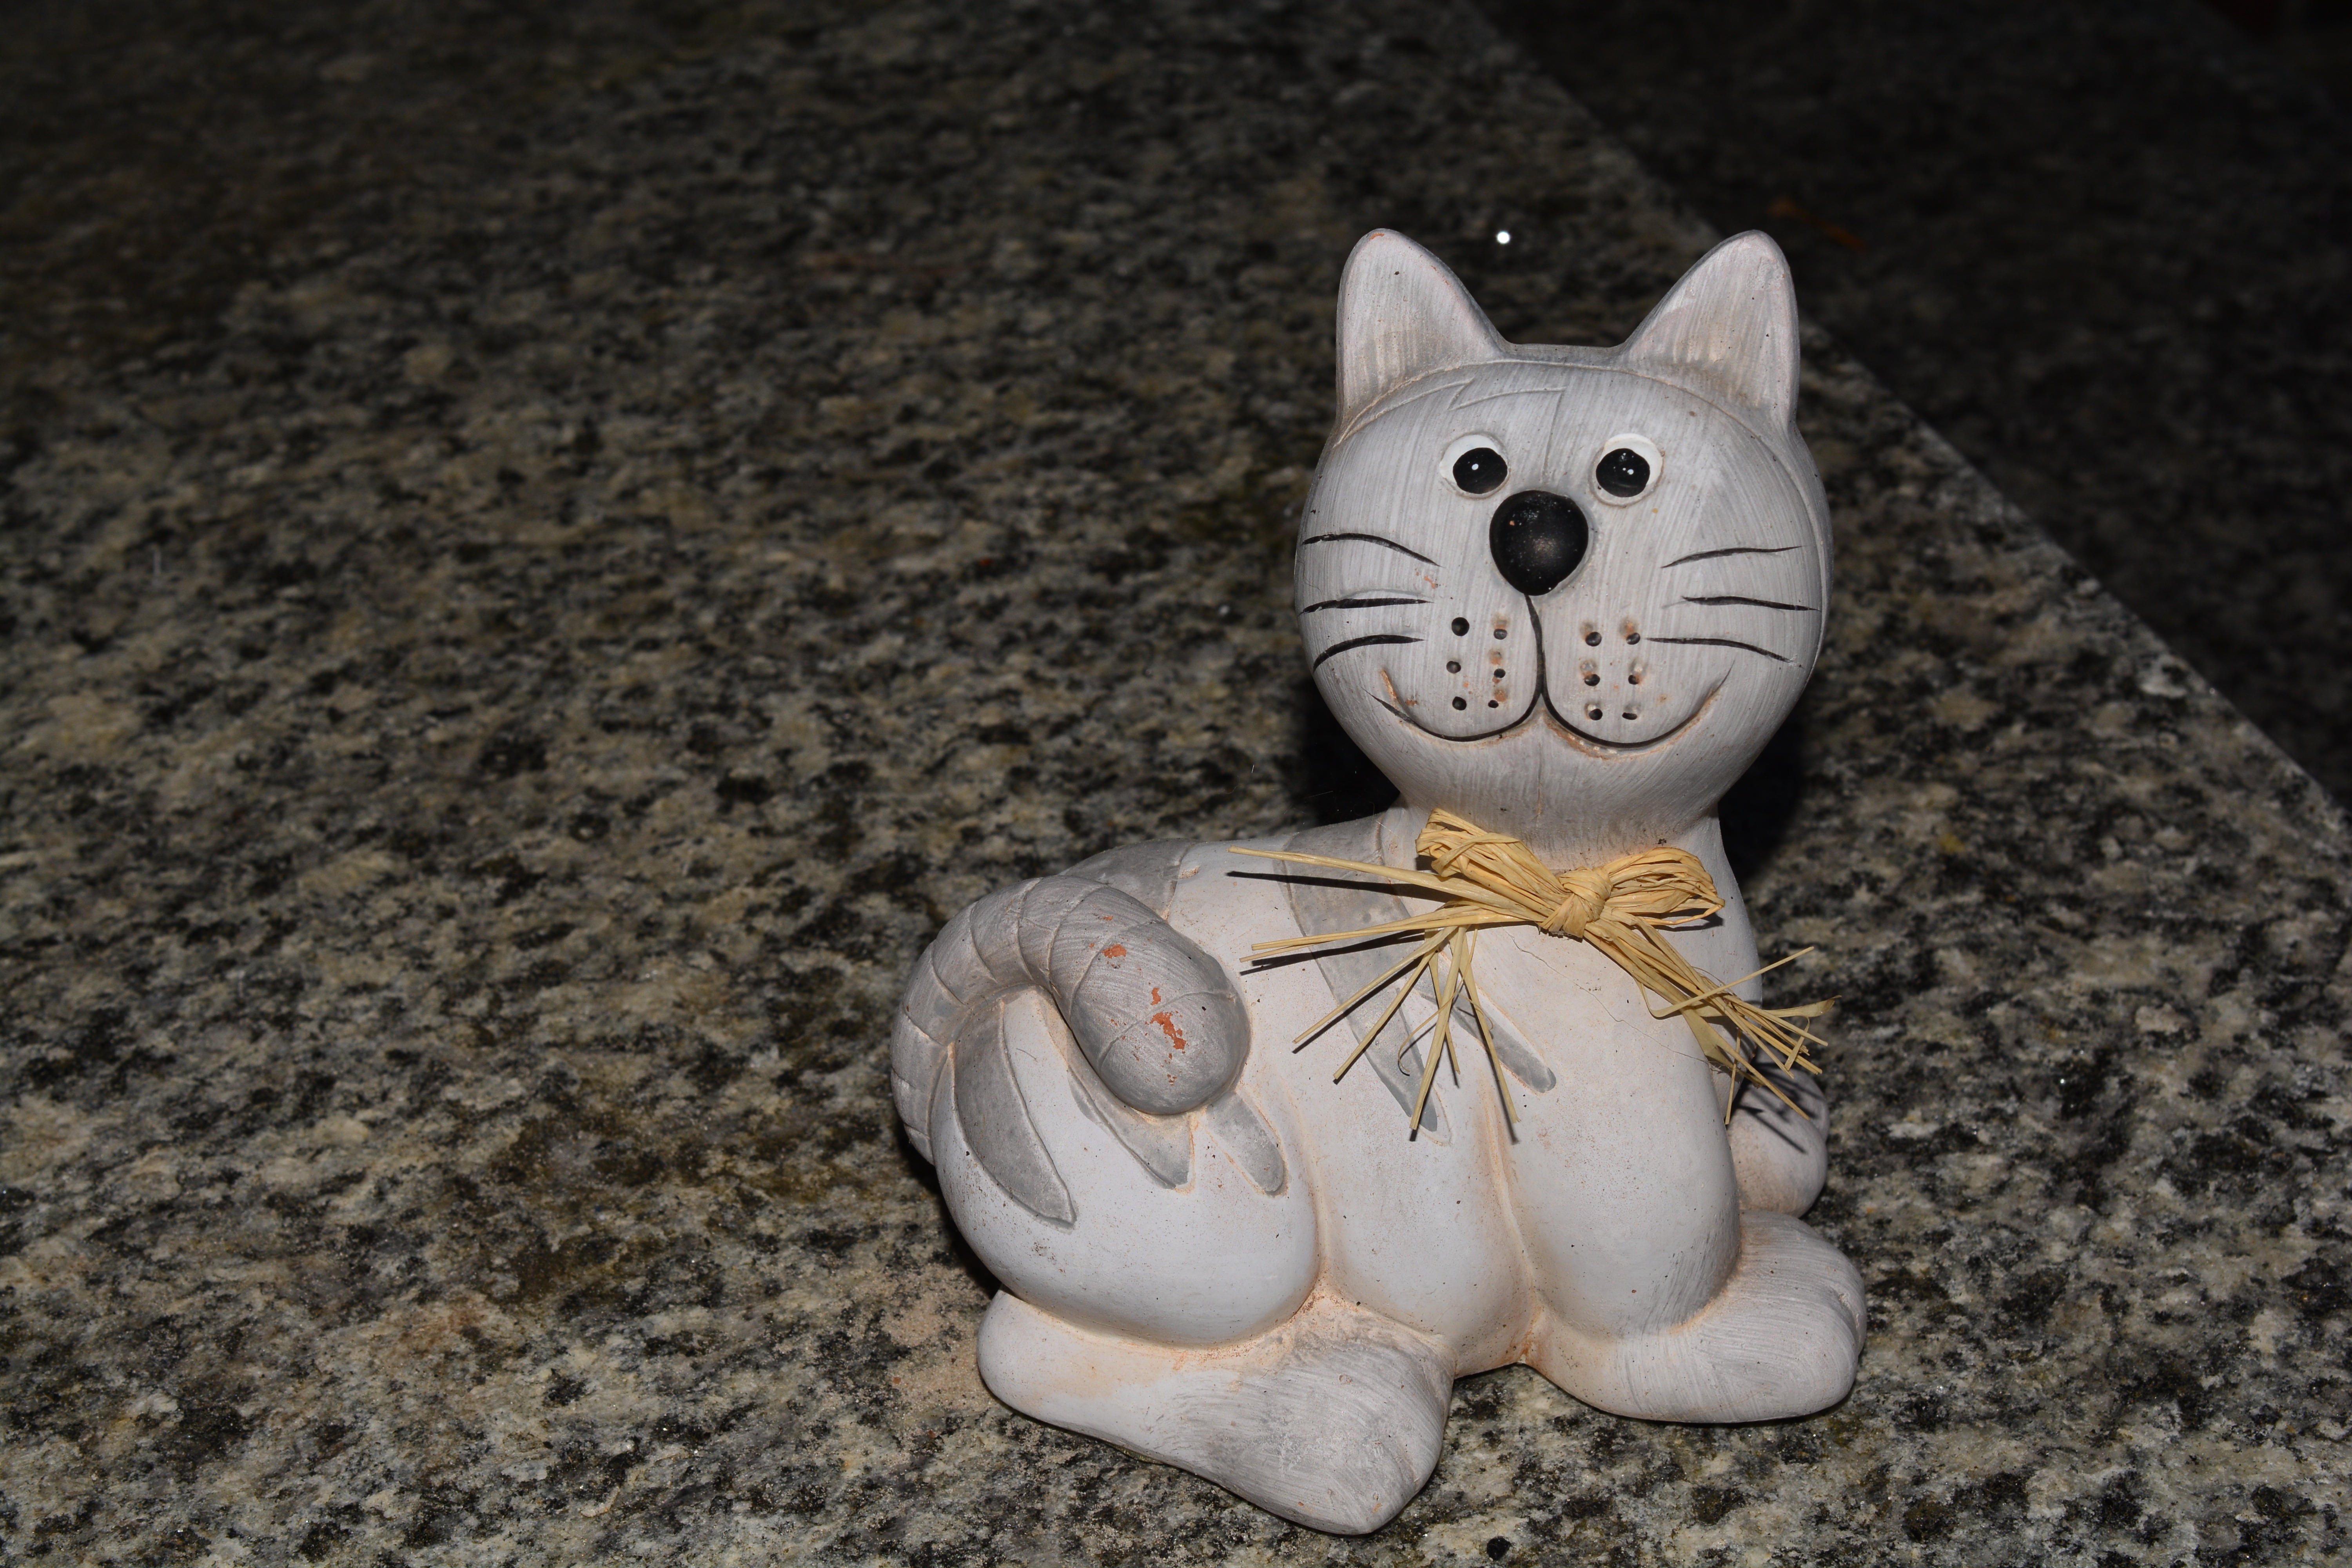
stone, decoration, kitten, cat, mammal, sculpture, figure, decorative, beautiful, small to medium sized cats, cat like mammal